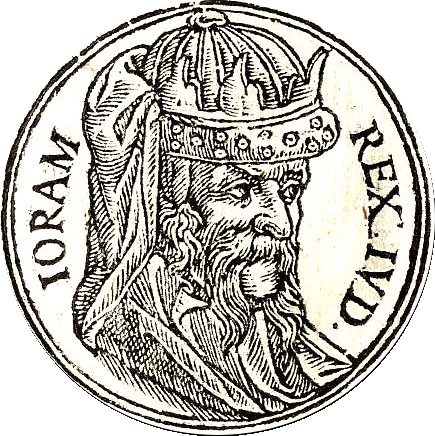
เยโฮรัมแห่งยูดาห์

| name = เยโฮรัม
| image = Jehoram of Judah.png
| caption = เยโฮรัมจากหนังสือ"โปรมป์ตูอาริอูงอีโกนูงอีงซิงนิออรูง"โดยกีโยม รูเย (ค.ศ. 1553)
| succession = กษัตริย์แห่งยูดาห์
| reign = ()
 ()
| predecessor = เยโฮชาฟัท
| successor = อาหัสยาห์แห่งยูดาห์|อาหัสยาห์
| spouse = อาธาลิยาห์
| issue = อาหัสยาห์ เยโฮเชบา
| house = เชื้อสายของดาวิด|ราชวงศ์ดาวิด
| father = เยโฮชาฟัท
| death_date = (39 หรือ 40 พรรษา)
| burial_place = นครดาวิด
เยโฮรัม (; , ) หรือ โยรัม (; ; ; ) เป็นกษัตริย์ลำดับที่ 5 ของราชอาณาจักรยูดาห์ เป็นพระราชโอรสของกษัตริย์เยโฮชาฟัท เยโฮรัมขึ้นครองราชย์ขณะพระชนมายุ 32 พรรษาและครองราชย์เป็นเวลา 8 ปี (2 พงศ์กษัตริย์ 8:17, 2 พงศาวดาร 21:20) พระองค์ประชวรในช่วง 2 ปีสุดท้ายของรัชสมัย (2 พงศาวดาร 21:18-19)
== พระนาม ==
พระนาม"เยโฮรัม"สร้างความสับสนในเรื่องราวของคัมภีร์ไบเบิล ผู้เขียนหนังสือพงศ์กษัตริย์กล่าวถึงทั้งเยโฮรัมแห่งอิสราเอลและเยโฮรัมแห่งยูดาห์ในความเดียวกัน และทั้งสองพระองค์ก็ครองราชย์ในช่วงเวลาเดียวกัน เยโฮรัมทั้งสองพระองค์ยังถูกกล่าวถึงด้วยพระนามว่าโยรัมแม้ในฉบับแปลเดียวกัน ตัวอย่างเช่นใน 2 พงศาวดาร 22:5-6 ความว่า:
:5 พระองค์ยังทรงทำตามคำแนะนำของเขาทั้งหลายและเสด็จไปกับโยรัมพระราชโอรสของอาหับ พระราชาแห่งอิสราเอลเพื่อทำสงครามกับฮาซาเอลพระราชาแห่งซีเรีย ที่ราโมทกิเลอาด และคนซีเรียทำให้โยรัมบาดเจ็บ
:6 และพระองค์ทรงกลับมาที่ยิสเรเอล เพื่อรักษาบาดแผลซึ่งได้รับที่เมืองรามาห์ เมื่อทรงสู้กับฮาซาเอลพระราชาแห่งซีเรีย และอาหัสยาห์พระราชโอรสของเยโฮรัมพระราชาแห่งยูดาห์ได้เสด็จลงไปหาโยรัม พระราชโอรสของอาหับในเมืองยิสเรเอล เพราะพระองค์ประชวร
ในทำนองเดียวกัน กษัตริย์แห่งยูดาห์ก็ถูกเรียกด้วยพระนามทั้งเยโฮรัมและโยรัมในฉบับแปลเดียวกัน ตัวอย่างเช่น 2 พงศ์กษัตริย์ 8:20-21 ใช้พระนามโยรัม ส่วน 2 พงศาวดาร 21:8-9 ซึ่งบรรยายเหตุการณ์เดียวกันด้วยคำที่แทบจะเหมือนกัน ใช้พระนามเยโฮรัม เรื่องราวนี้บรรยายในศิลาจารึกเทลดานซึ่งน่าจะสร้างโดยฮาซาเอล
== อ้างอิง ==
== บรรณานุกรม ==
*
*
หมวดหมู่:พระมหากษัตริย์ยูดาห์
หมวดหมู่:บุคคลที่เสียชีวิตในทศวรรษ 840 ก่อนคริสตกาล
หมวดหมู่:บุคคลจากหนังสือพงศ์กษัตริย์
หมวดหมู่:บุคคลจากหนังสือพงศาวดาร